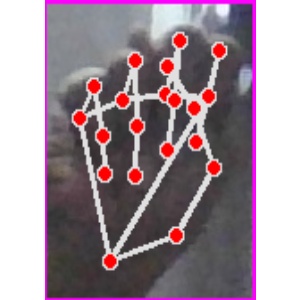
अक्षर: न